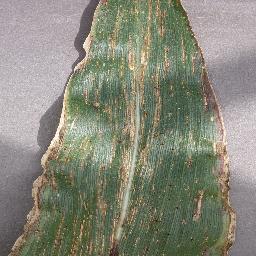
Label: Corn___Cercospora_leaf_spot Gray_leaf_spot